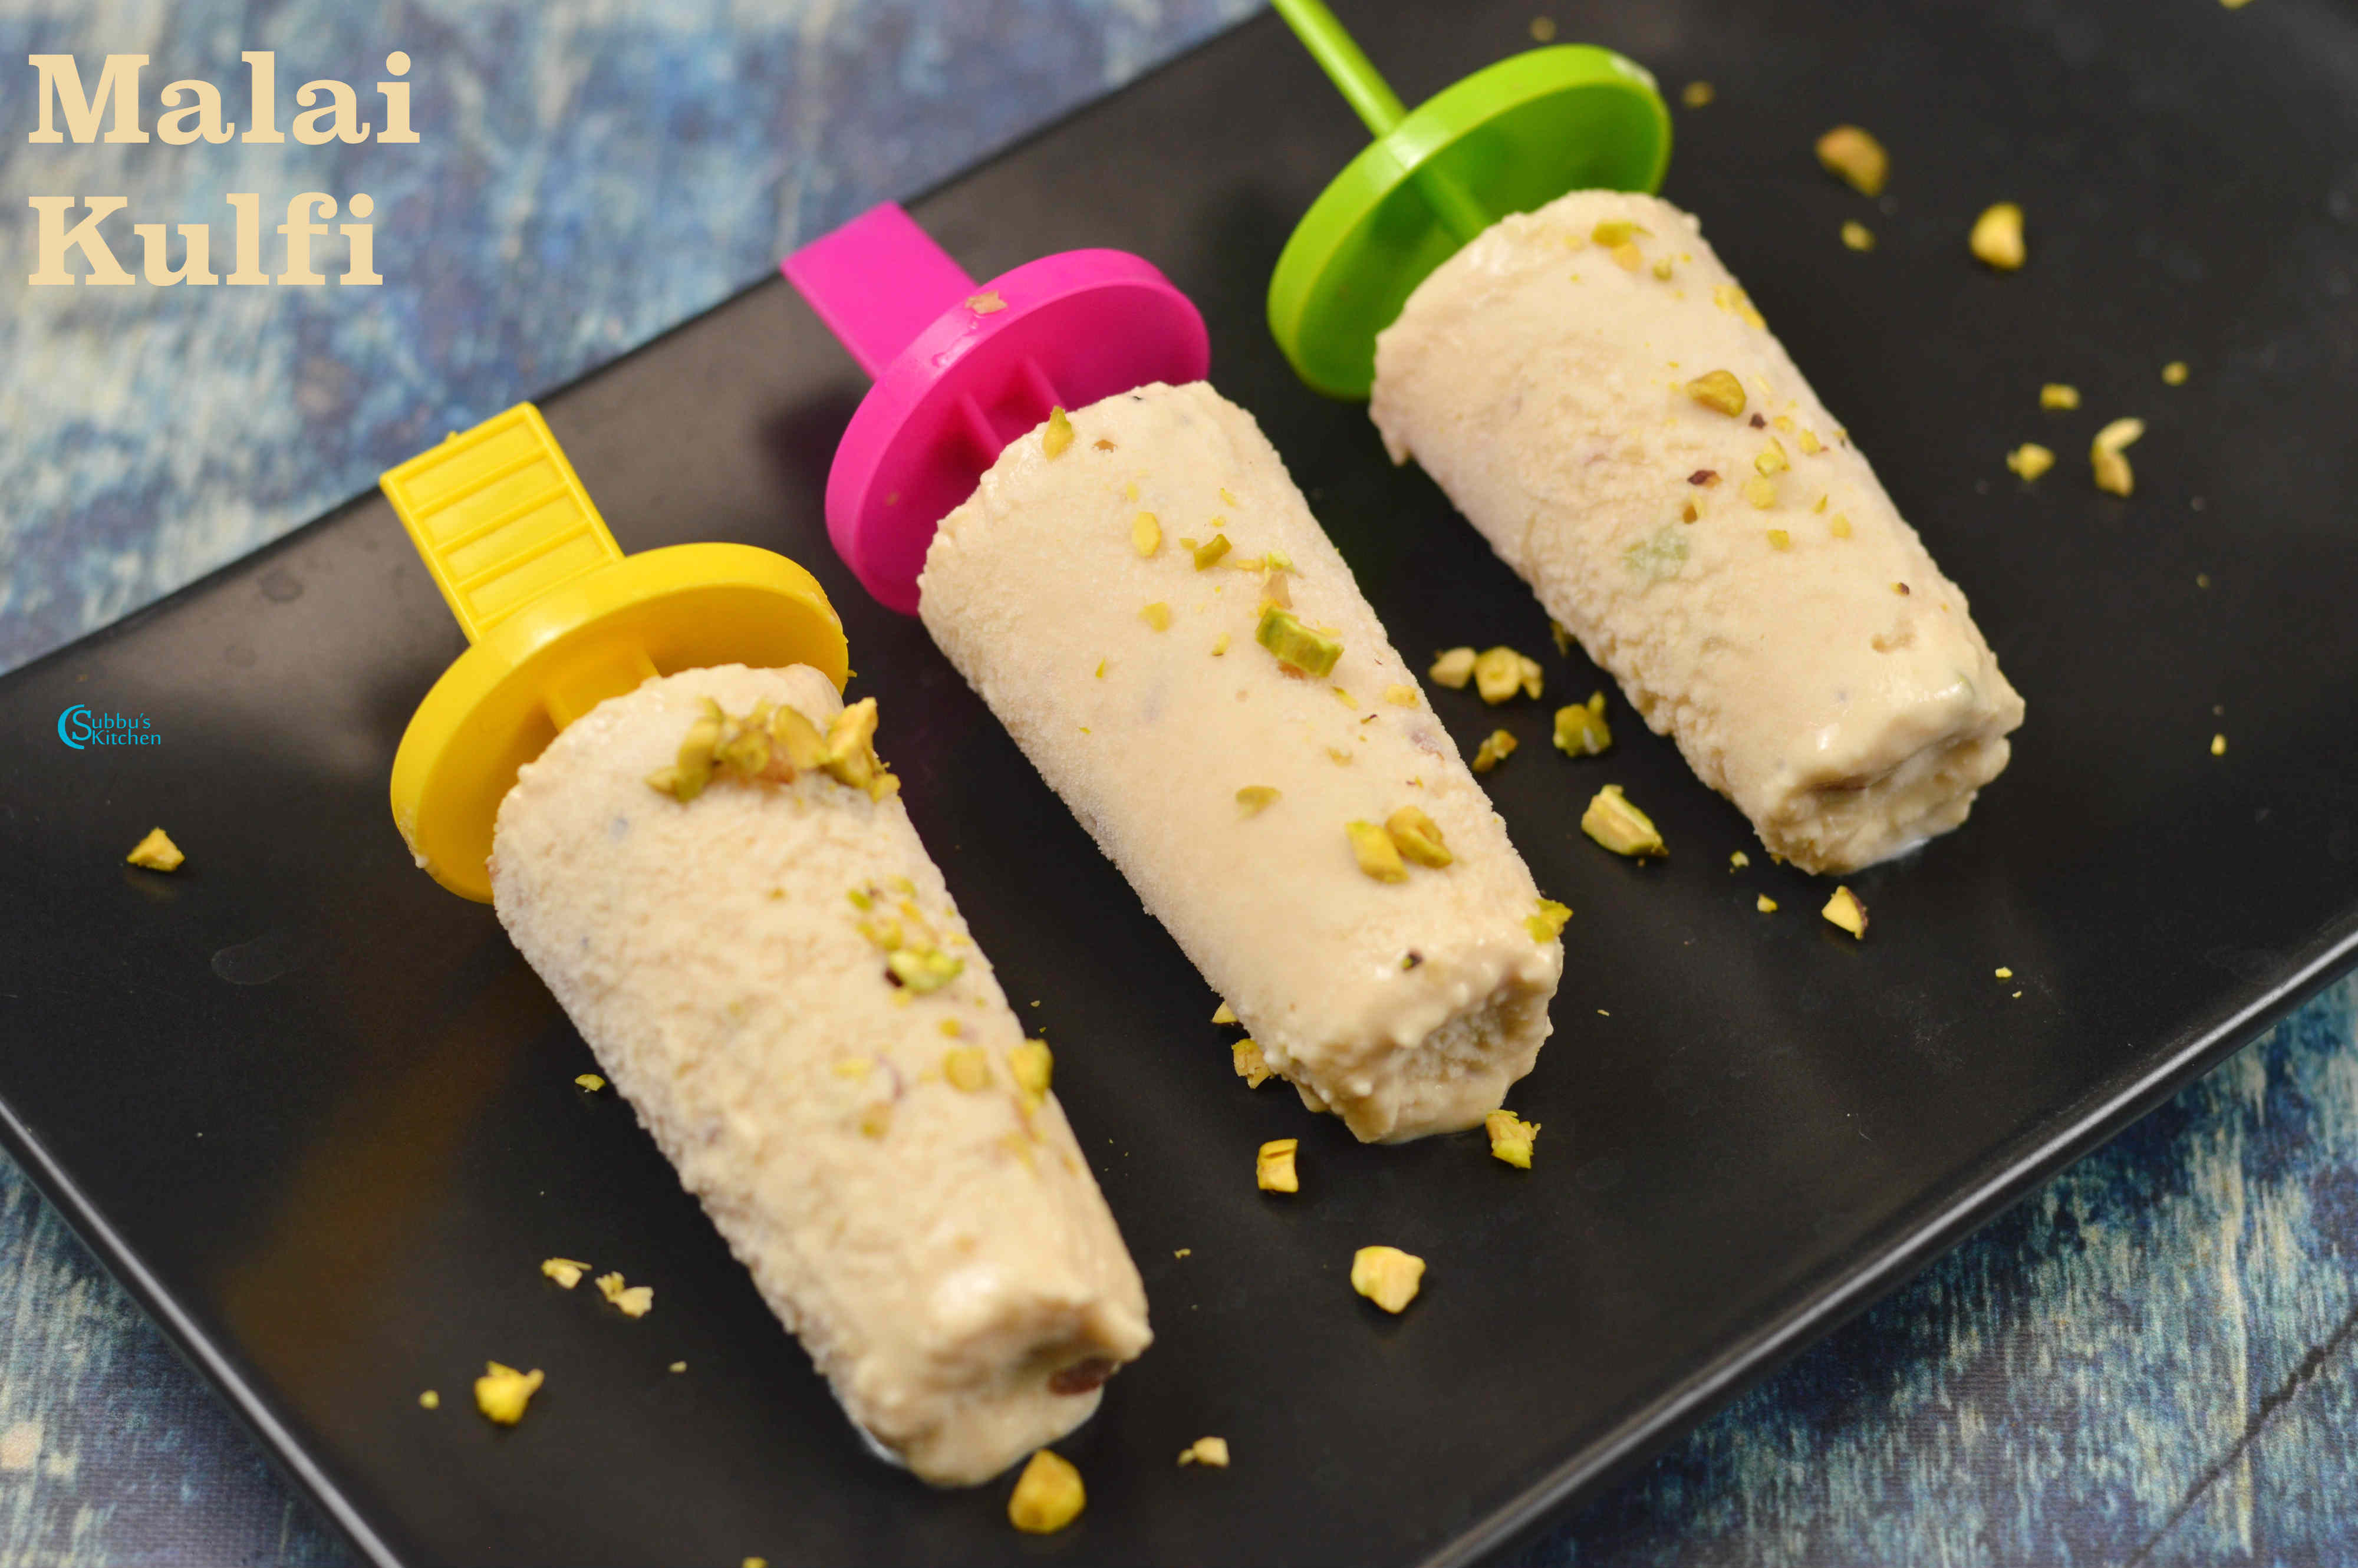
Dish: kulfi